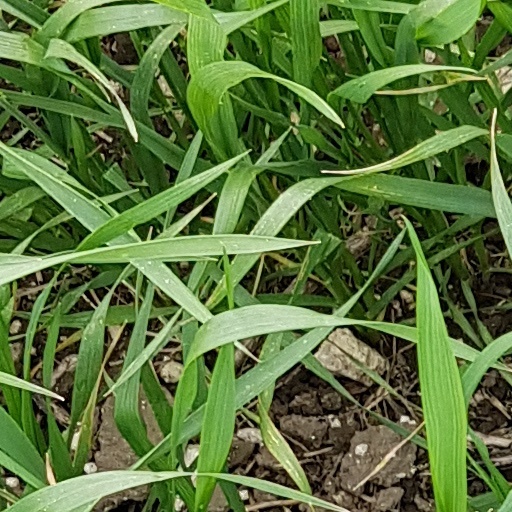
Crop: wheat